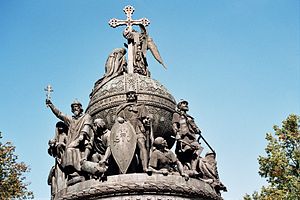
Gardarige / Historie / Riget splittes / Galicien-Volhynien
Rurik – mindesmærke 1862.
Gardarige er den norrøne betegnelse i middelalderen for bosættelsen, og den senere statsdannelse Kijevriget, der oprettedes af væringerne i området mellem Østersøen og søen Ladoga mod nord og Sortehavet mod syd og som eksisterede fra omkring år 800 til ind i 1100-tallet.